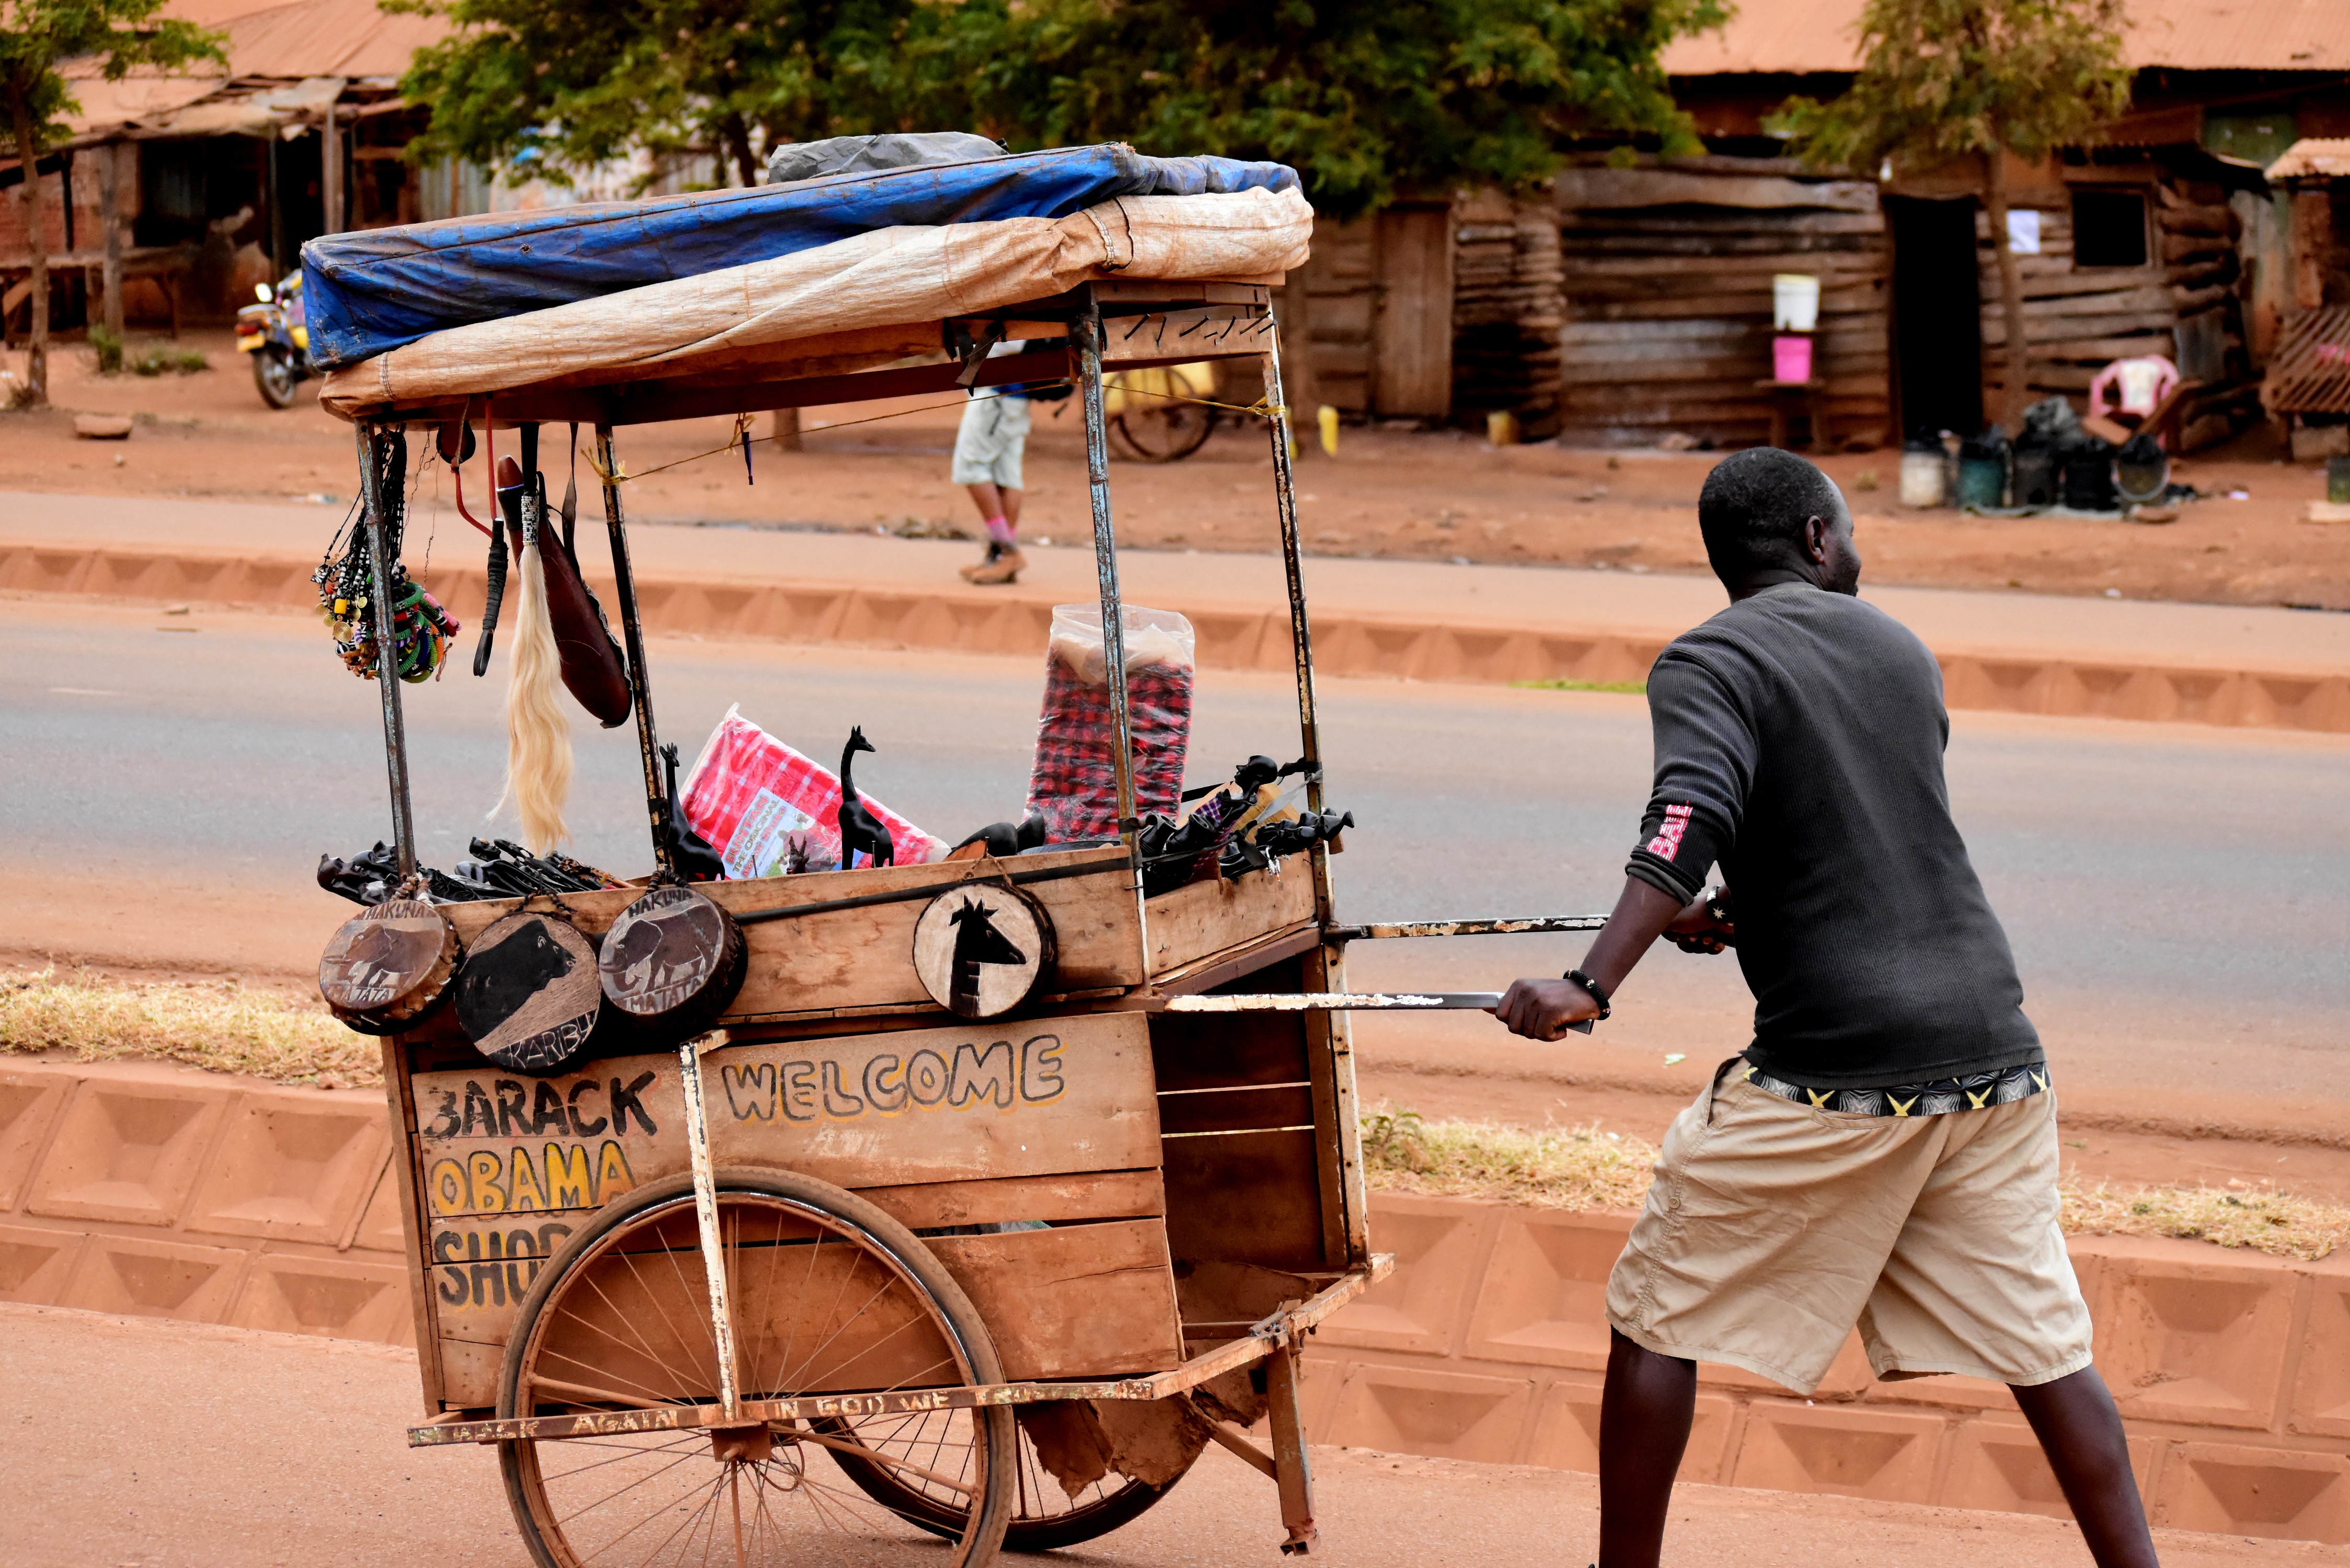
people, wood, cart, vacation, travel, shop, vehicle, africa, tourism, tanzania, street vendor